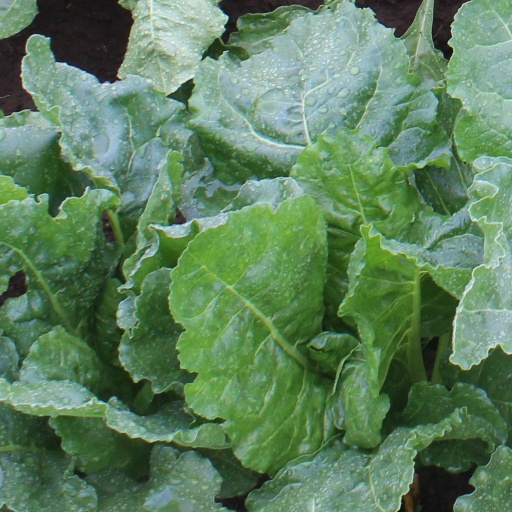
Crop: sugar beet